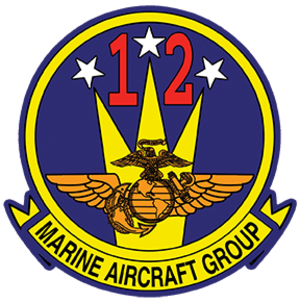
L'aviation du corps des Marines des États-Unis est créée en 1912.